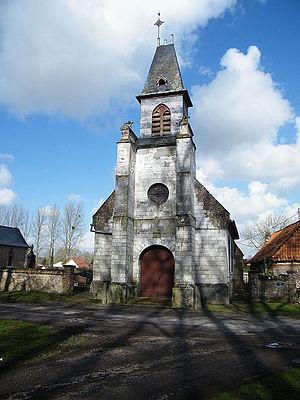
Le clocher de l'église de Froyelles, Somme, France.
Froyelles est une commune française située dans le département de la Somme, en région Hauts-de-France.